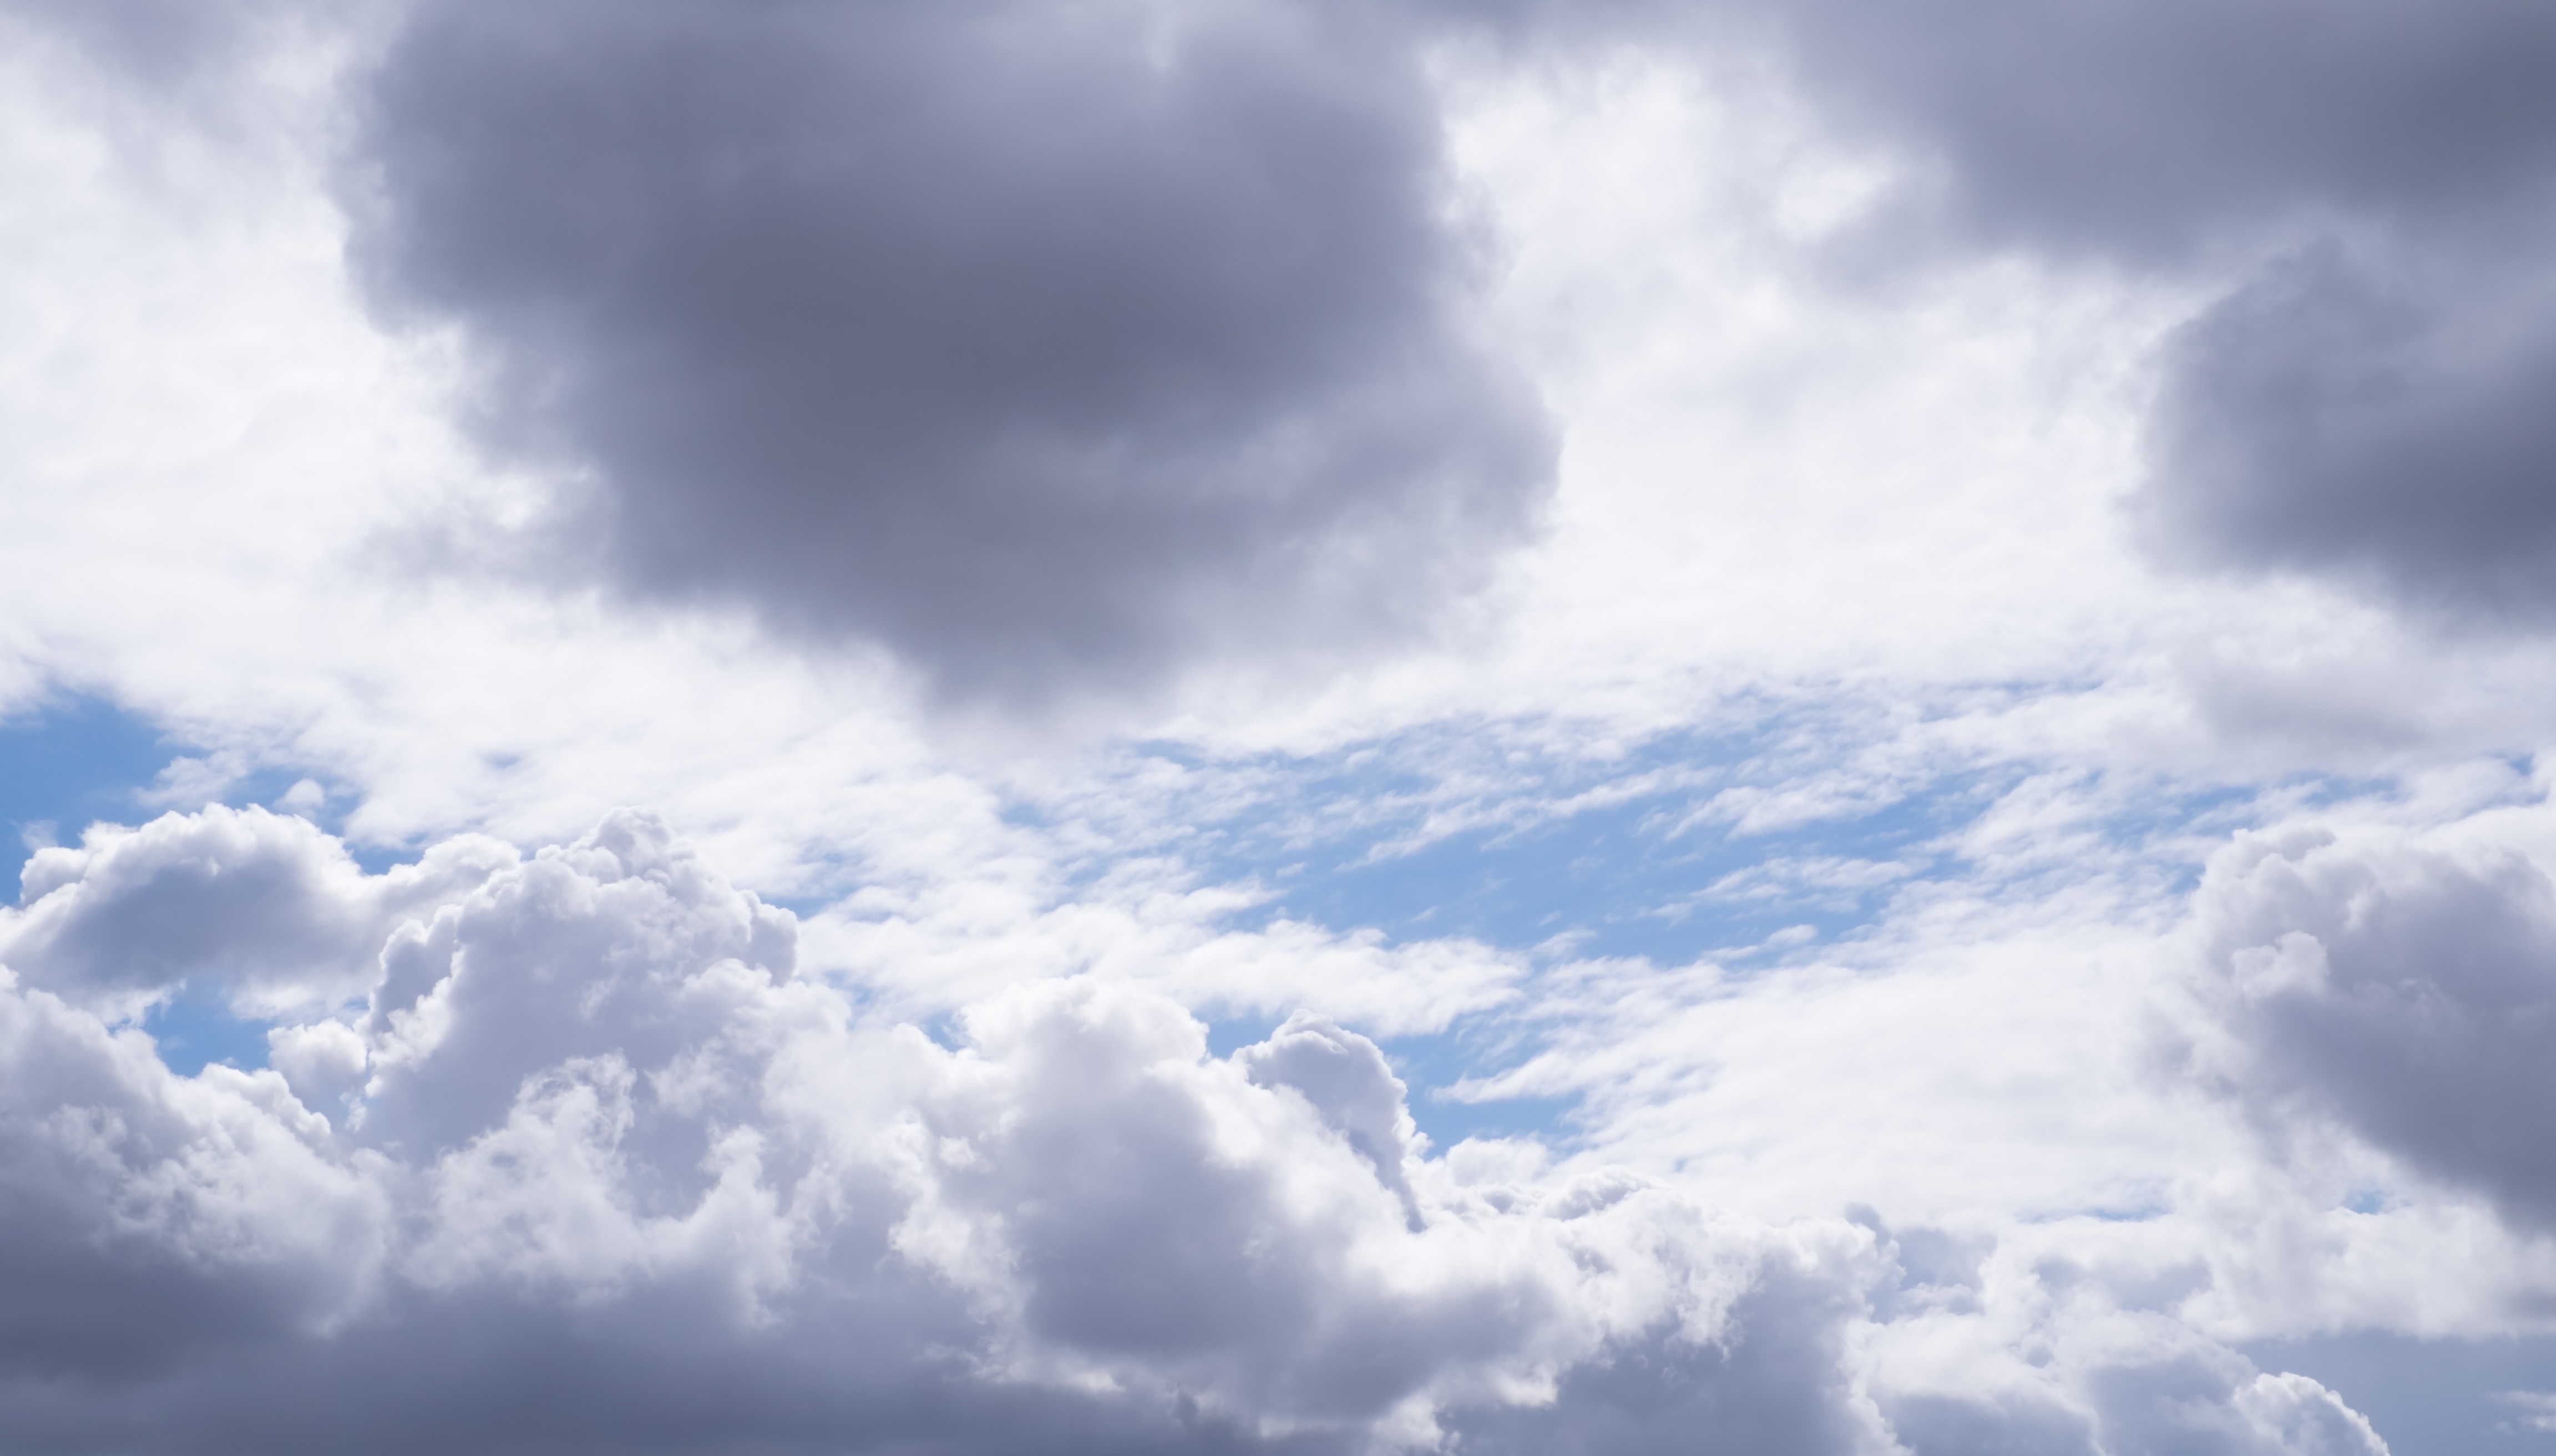
cloud, sky, sunlight, atmosphere, daytime, weather, cumulus, solar, himmel, meteorological phenomenon, atmosphere of earth